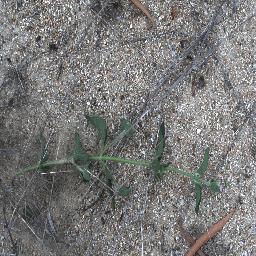
Label: siam_weed